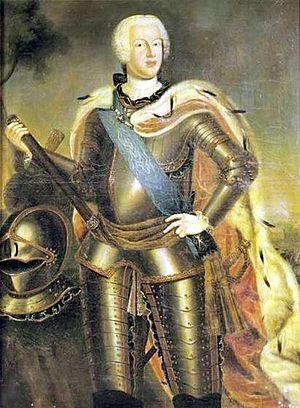
Antoine-Ulrich de Brunswick-Wolfenbüttel, duc de Brunswick-Lünebourg, a été Généralissime de l'armée de la Russie, et le mari d'Anna Leopoldovna de Russie, qui régna comme régente de la Russie pendant un an.